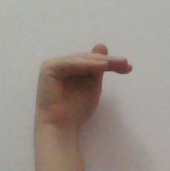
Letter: khaa